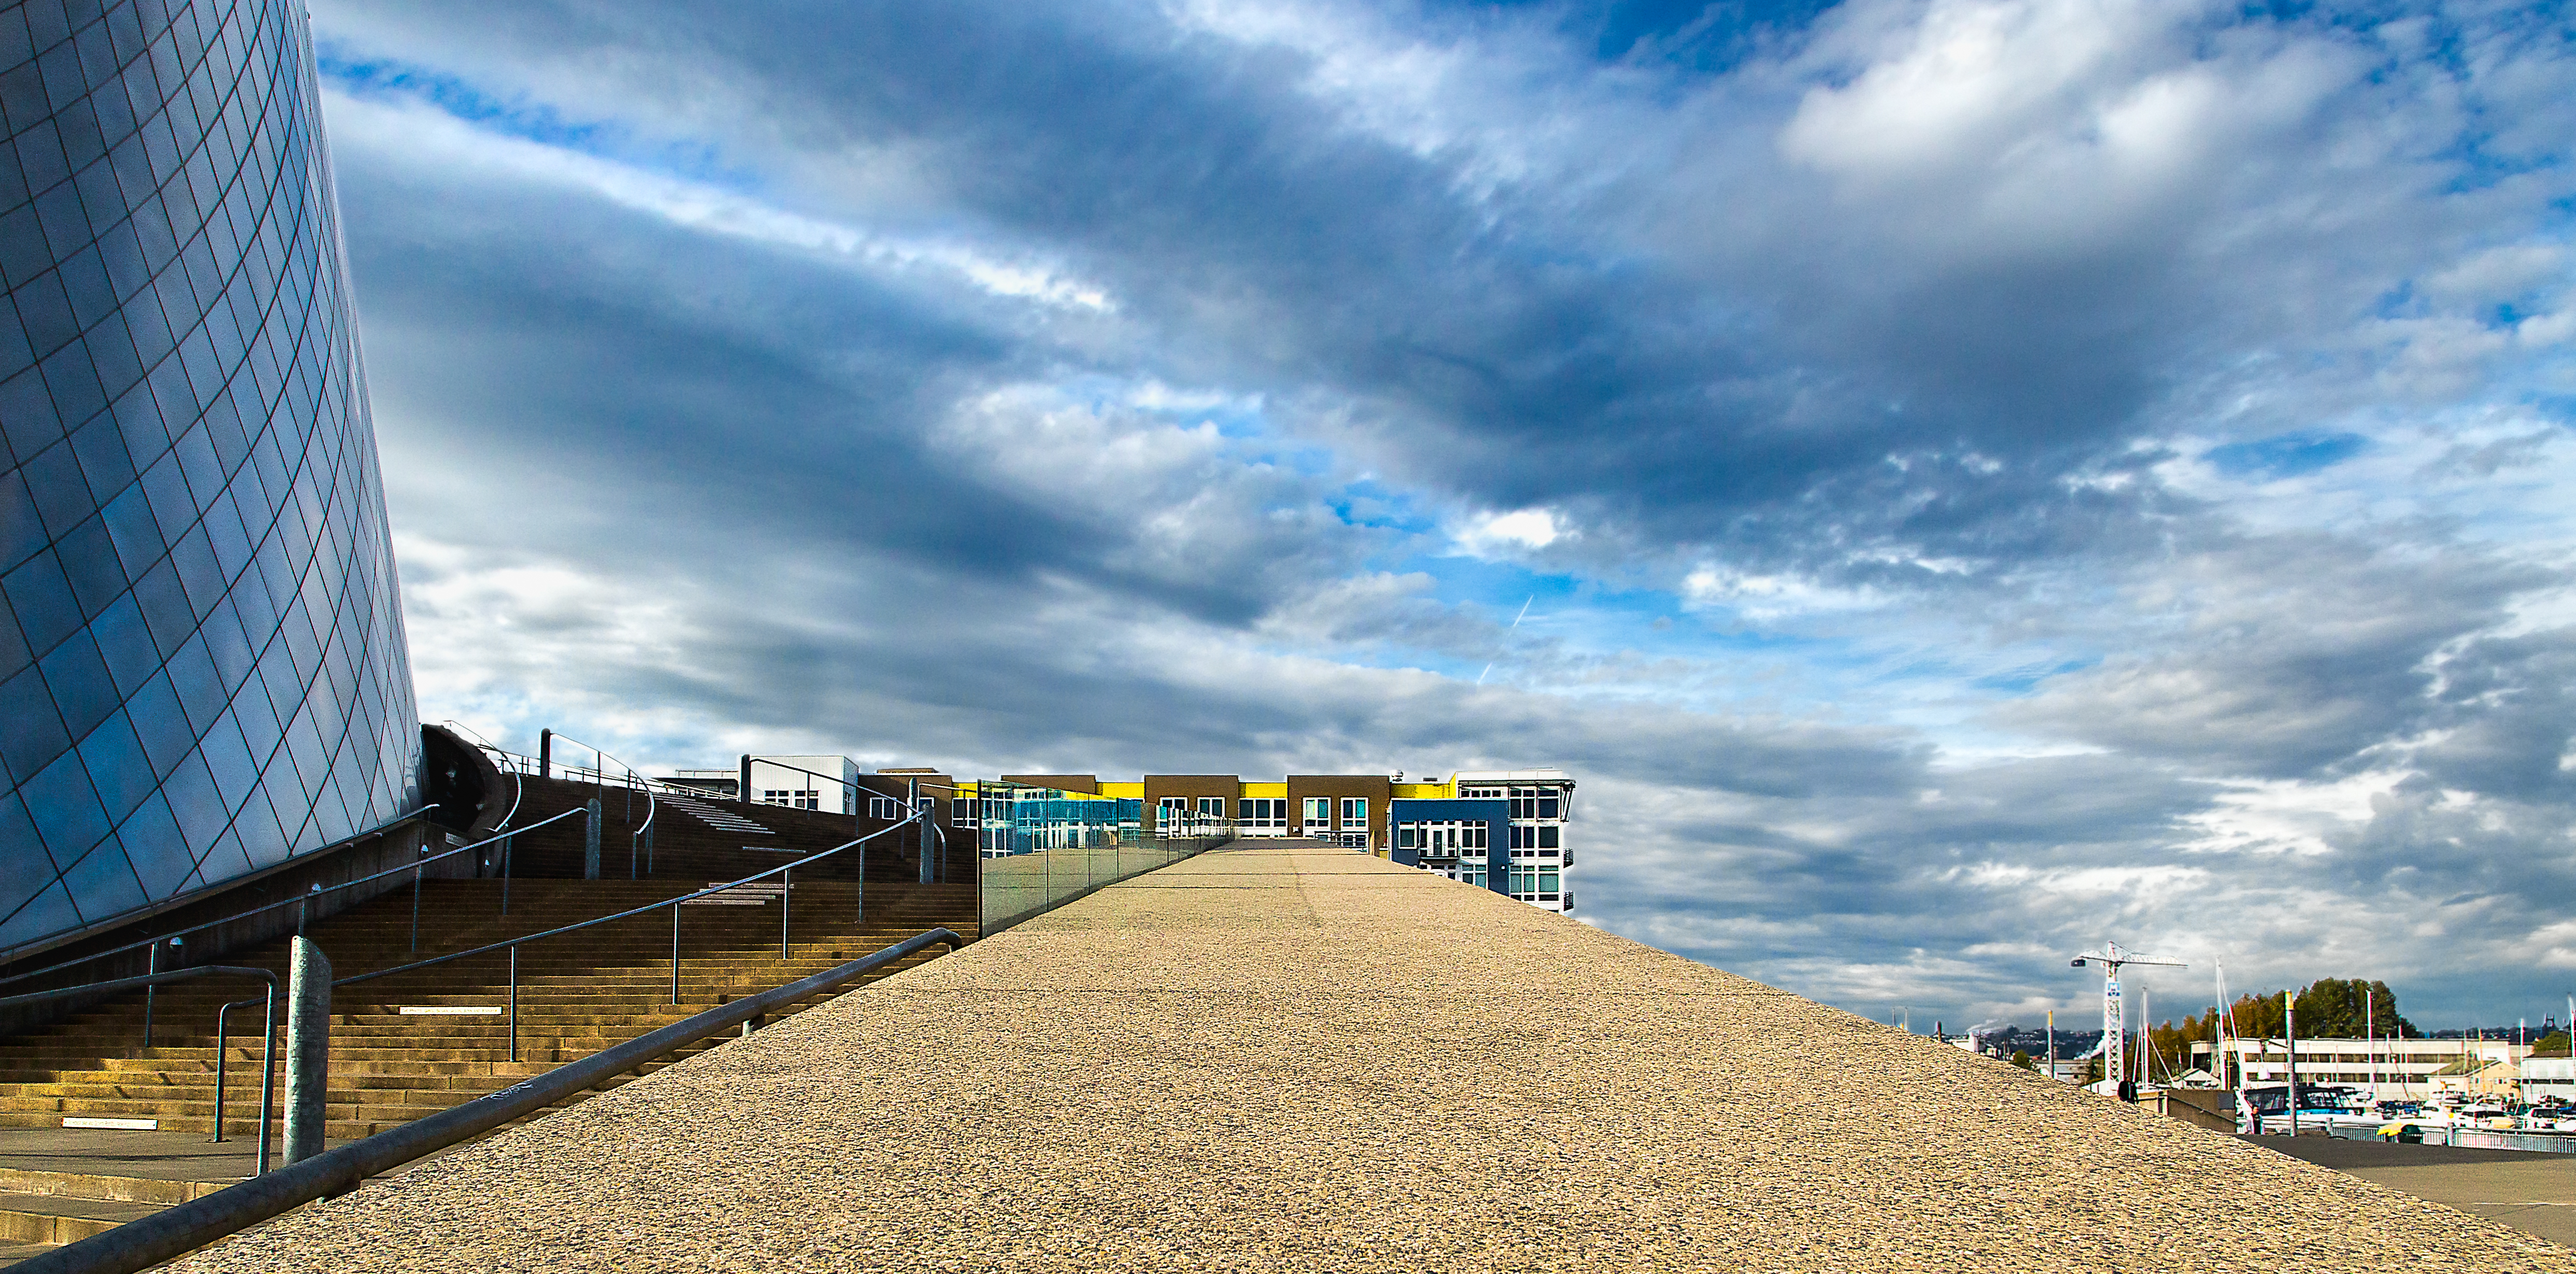
beach, sea, coast, horizon, cloud, sky, sunlight, highway, building, urban, cityscape, geometric, tower, landmark, blue, washington, clouds, apartments, ramp, leadinglines, wideaspectratio, tacoma, museumofglass